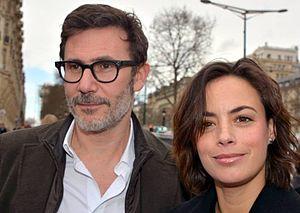
Michel Hazanavicius et Bérénice Bejo au déjeuner des nommés des César du cinéma
Michel Hazanavicius [miʃɛl azanavisjys], né le 29 mars 1967 à Paris, est un réalisateur, scénariste, producteur, monteur et acteur français.